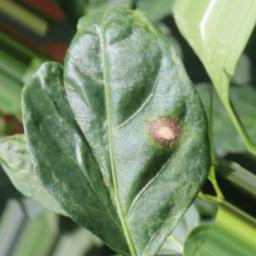
Label: cercospora